Science and technology in Spain

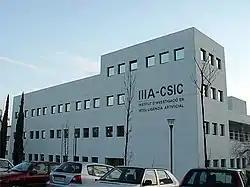
Artificial Intelligence Research Institute, belonging to the CSIC.

The Advisory Committee for Singular Infrastructures (until 2006 called the Advisory Committee for Large Scientific Facilities, CAGIC) distinguishes between two types of Scientific and Technological Facilities: "Large Scientific Facilities" (GIC) and "Medium Size Facilities" (ITM). Their recognition as such is the responsibility of the Interministerial Commission for Science and Technology (CICYT).